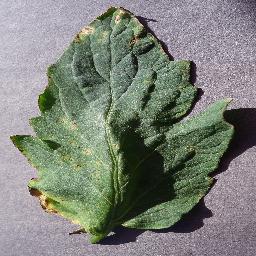
Label: Tomato___Target_Spot